Ignacio Mondaca Romero

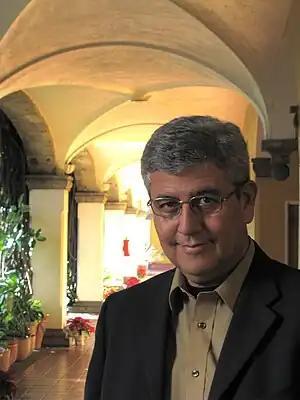

Ignacio Mondaca Romero (born 1956, died 2021) was a Mexican writer of articles, essays, literary criticism and books.